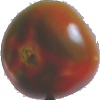
Label: Tomato Maroon 1